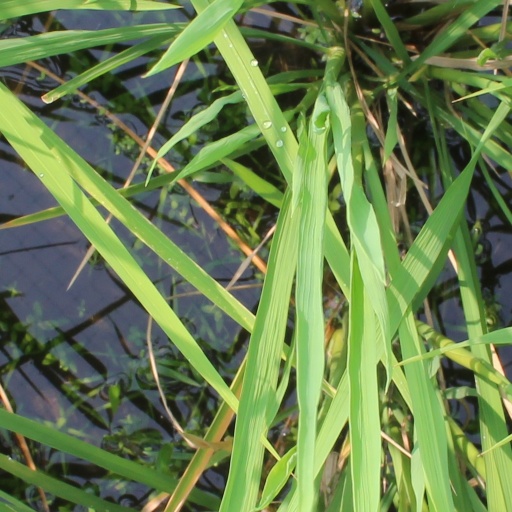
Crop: rice